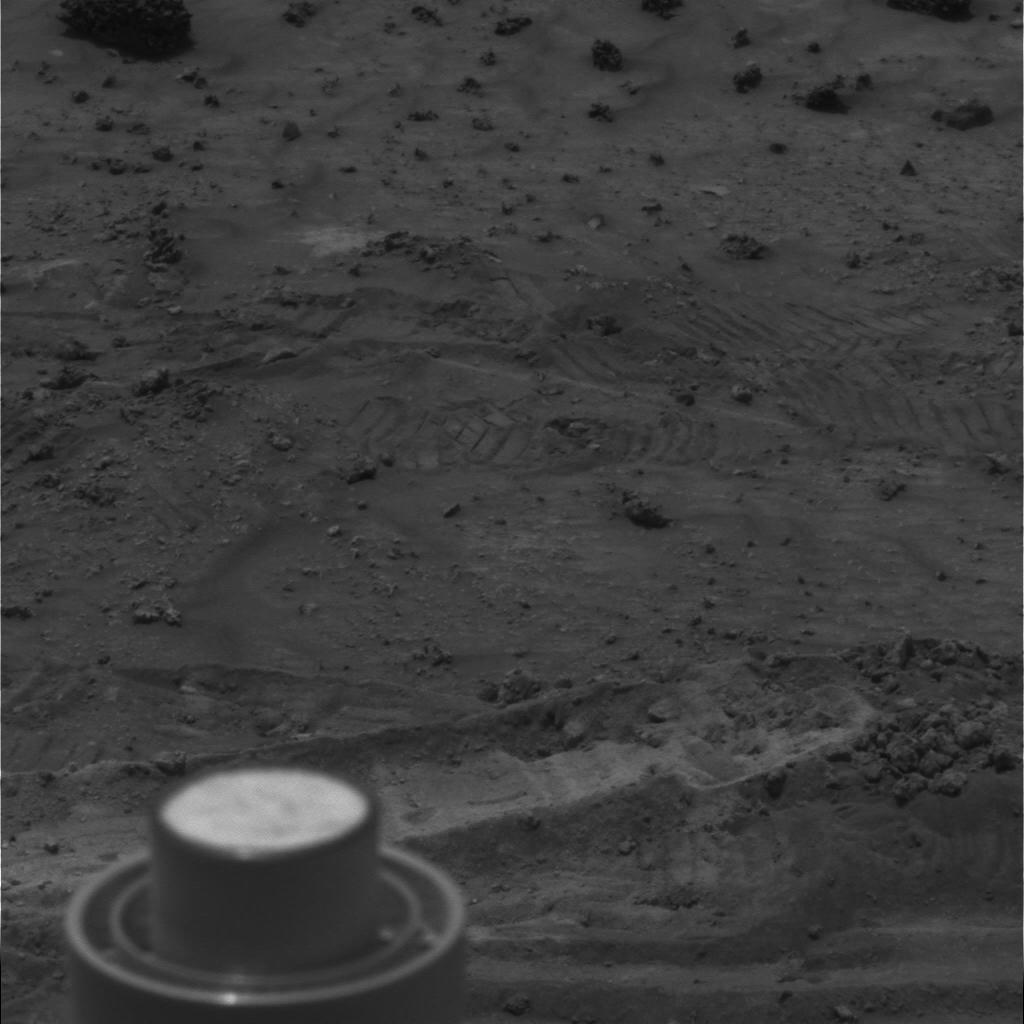
Surface features visible: Other Hardware, Rover Tracks, Soil Trench, Float Rocks, Clasts, Bright Soil, Rock (Round Features), Soil, Nearby Surface, Rover Parts